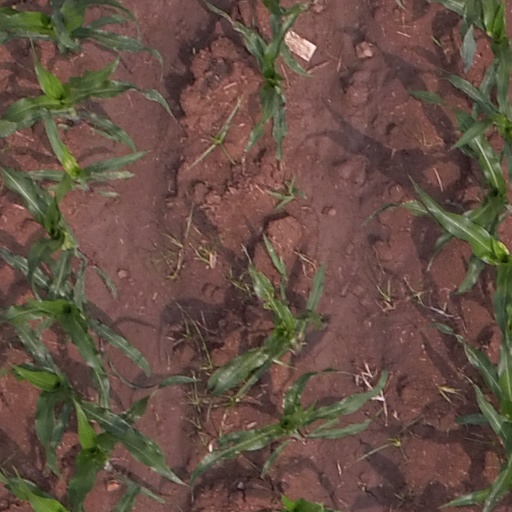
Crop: maize; corn